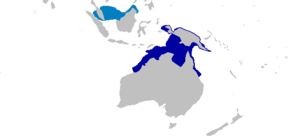
Le Requin-tapis barbu est une espèce de requin-tapis, le seul représentant du genre Eucrossorhinus.